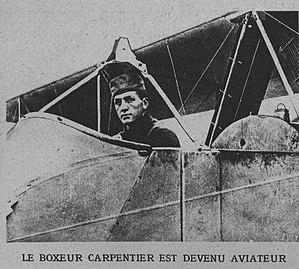
Le boxeur Georges Carpentier aviateur pendant la Première guerre mondiale.
Georges Carpentier, né à Liévin le 12 janvier 1894 et mort dans le 17ème arrondissement de Paris le 27 octobre 1975, est le premier boxeur professionnel français à devenir champion du monde de boxe anglaise.